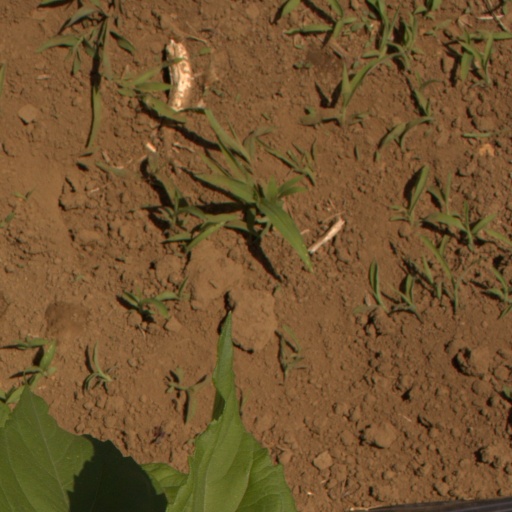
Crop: Jerusalem artichoke